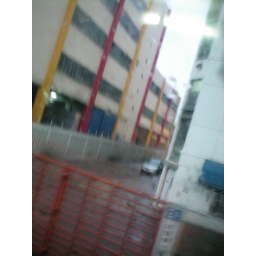
23/2/2008. Backing home in the bus